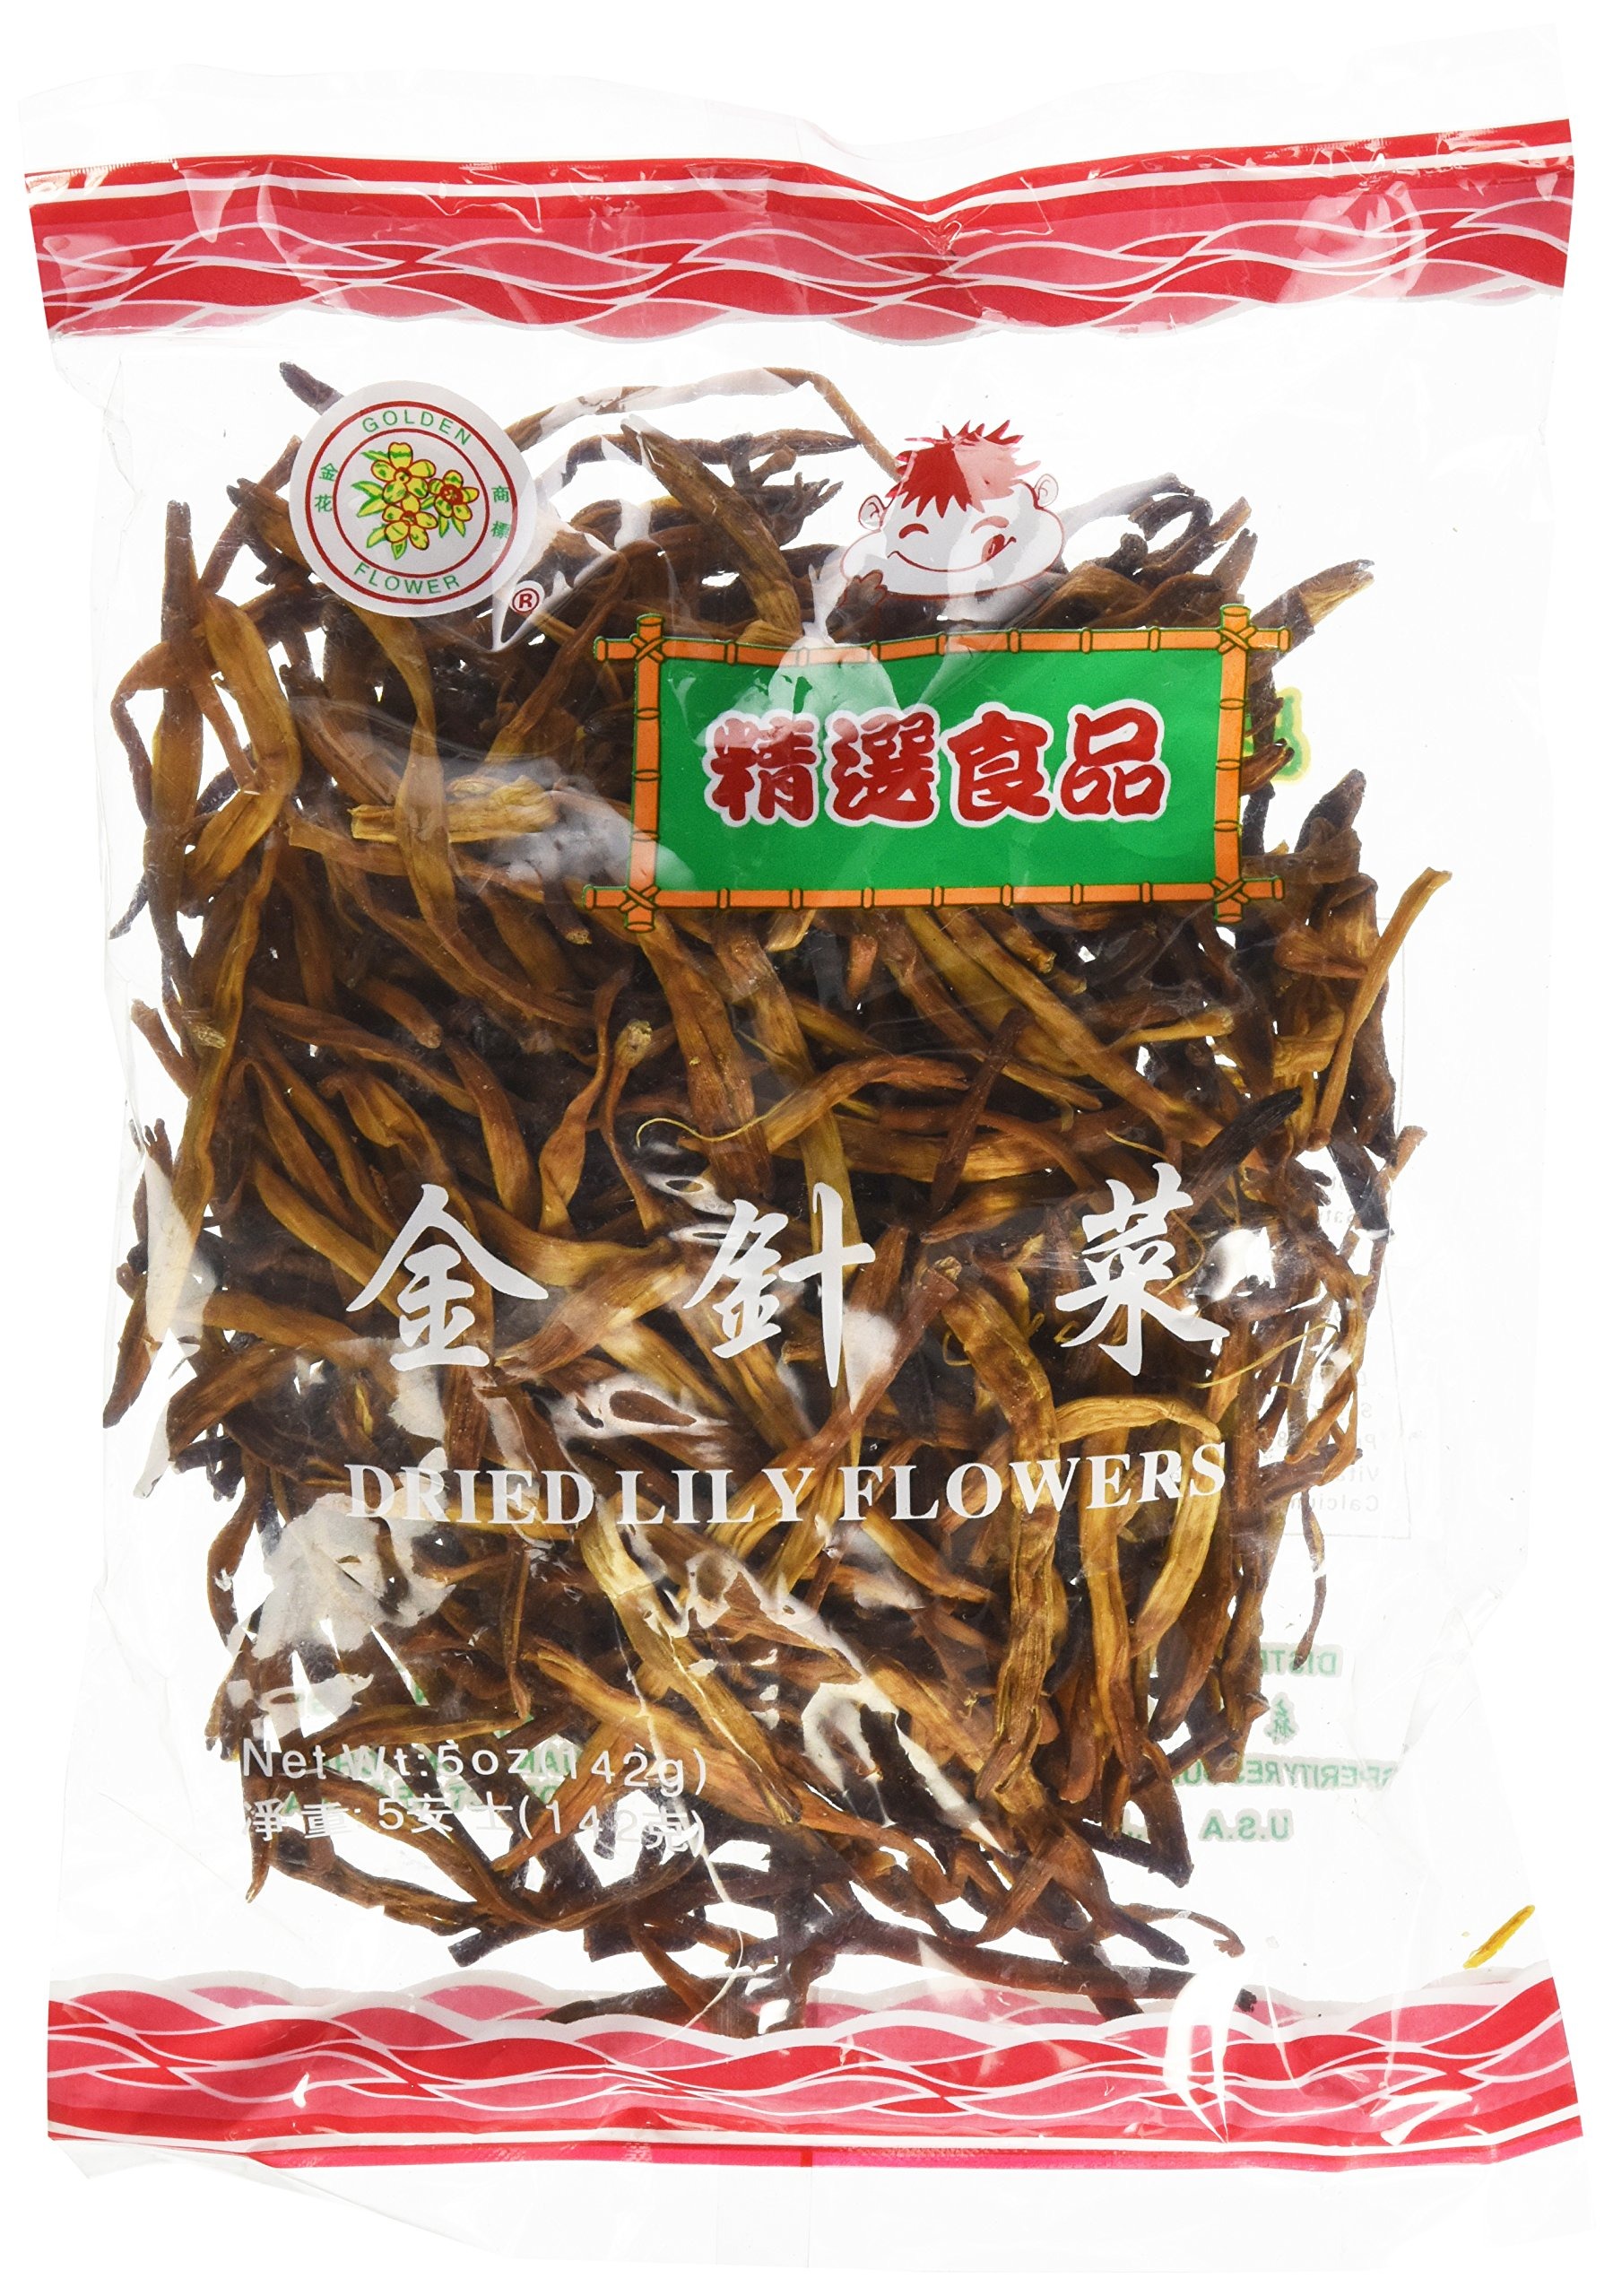
Item Name: Golden Flower Dried Lily Flowers 5oz Package
Bullet Point 1: Golden Flower Brand Dried Lily Flowers 5oz
Bullet Point 2: All Natural
Product Description: Golden Flower Brand Dried Lily Flowers 5oz Pack All Natural
Value: 5.0
Unit: Ounce

Price: 7.99